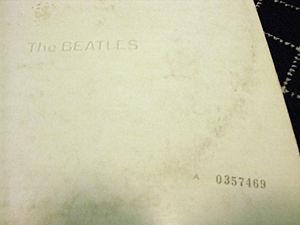
The Beatles, habituellement surnommé Album blanc, ou quelques fois Double blanc, à cause de sa pochette extérieure entièrement blanche, est un double album des Beatles sorti le 22 novembre 1968 contenant trente chansons originales. C'est le neuvième album du groupe mais le premier sous leur propre label, Apple Records. Les premières éditions sont numérotées individuellement.